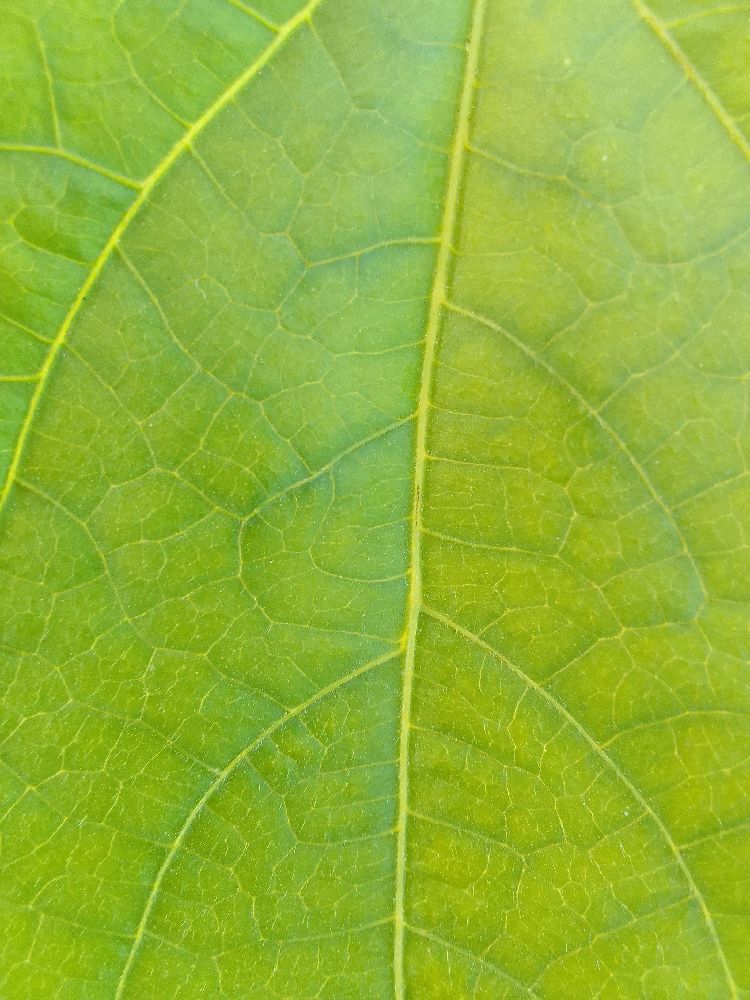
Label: healthy